Succession season 4

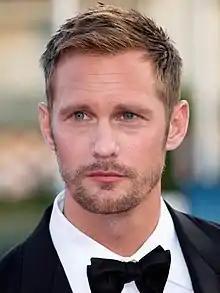
Alexander Skarsgård was promoted to the main cast for the season.

All main cast members return from the previous season, with Hiam Abbass and Arian Moayed, who only appeared in a recurring capacity in the third season after being credited with main cast in the second season, are credited with the main cast in the episodes they appear in. Alexander Skarsgård, who previously starred in a recurring role, was promoted to the main cast for the season. In January 2023, it was announced that Adam Godley, Annabeth Gish, Eili Harboe and Jóhannes Haukur Jóhannesson had been cast in the fourth season in a recurring capacity.